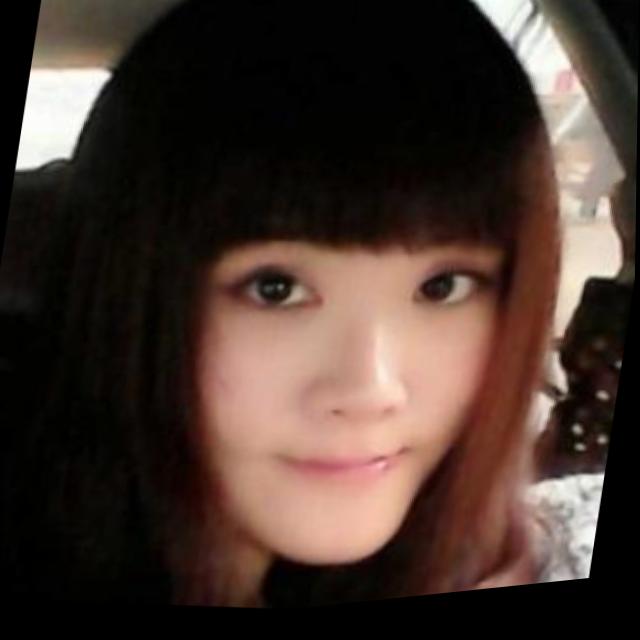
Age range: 21-44